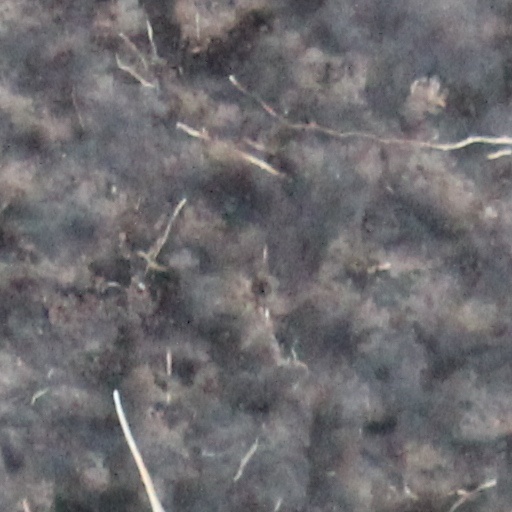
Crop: wheat